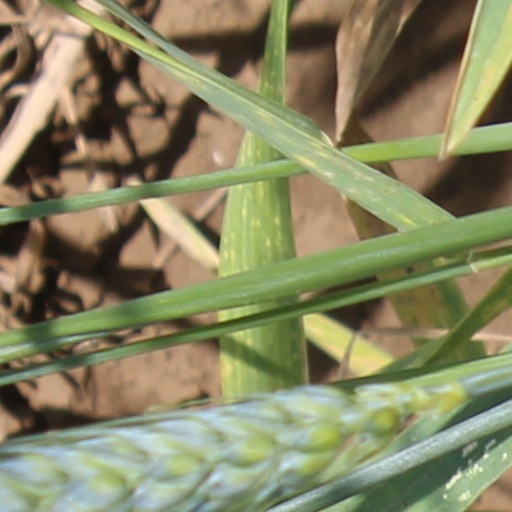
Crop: wheat